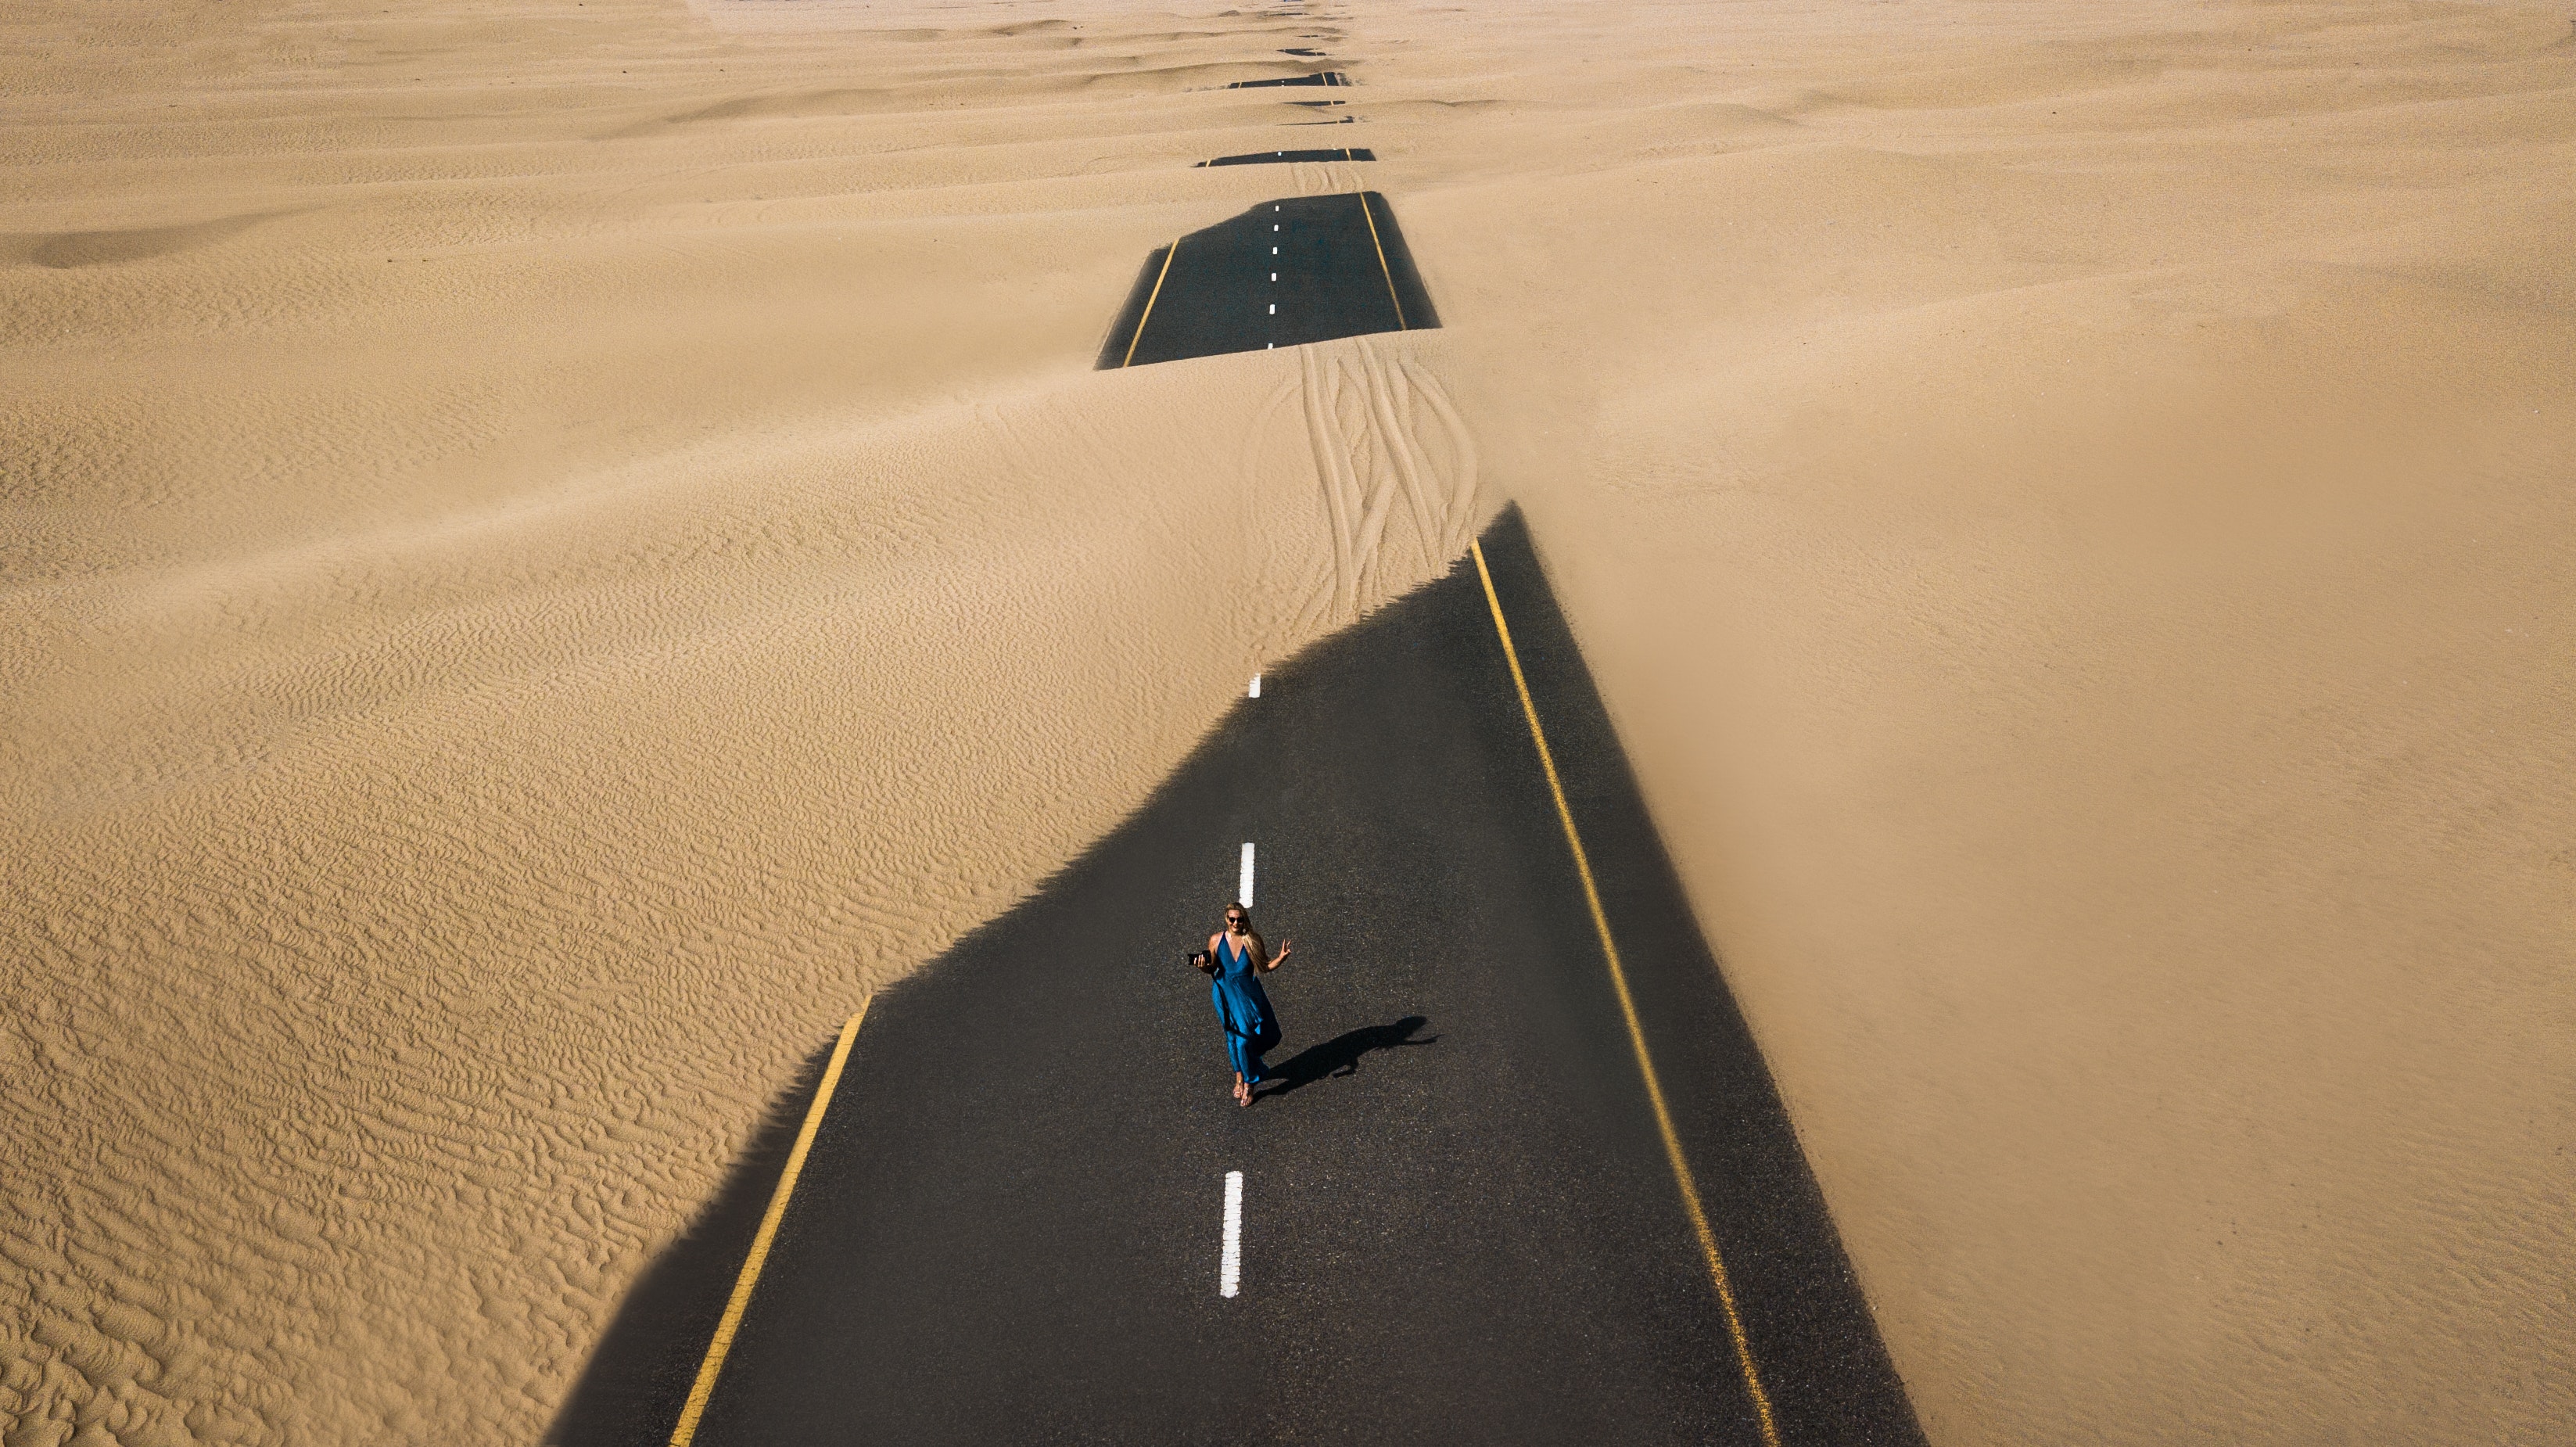
sand, natural environment, shadow, landscape, aeolian landform, road, line, singing sand, thoroughfare, dune, sahara